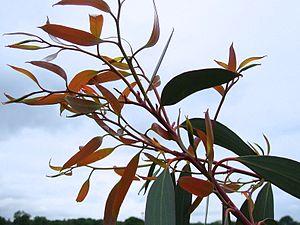
Eucalyptus pauciflora est une espèce d'eucalyptus de type mallee poussant dans les régions sub-alpines de l'est de l'Australie. En plaine, ils peuvent atteindre une hauteur de 20 mètres.